Fivefold Scapular

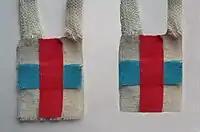
The Scapular of the Most Holy Trinity (White Scapular).

The White Scapular (also known as the Scapular of the Most Holy Trinity) is the usual habit of the Secular Third Order of the Most Holy Trinity and is worn also by members of the Confraternity of the same Order (the Trinitarians). Saint John de Matha during his first Mass (around 1193) had a vision of Christ between two captives (http://www.trinitari.org). The Christian captive had a staff with a red and blue cross on the top in the Greek form (+). From this vision he founded the Order of the Holy Trinity and Captives (the Trinitarian Order) whose charism was to liberate Christians taken into captivity by the Moors and to glorify the Holy Trinity. (Today it is still seeking the glory of the Holy Trinity and the liberation of captives).